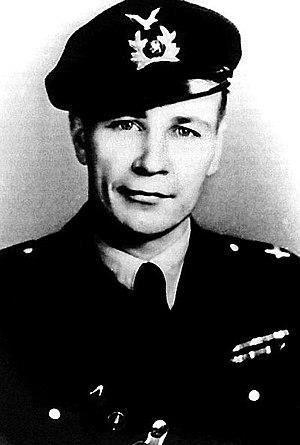
Eino Ilmari Juutilainen était un pilote finlandais, as de l'aviation lors de la guerre d'Hiver et la guerre de Continuation avec 94 victoires confirmées pour 437 sorties.